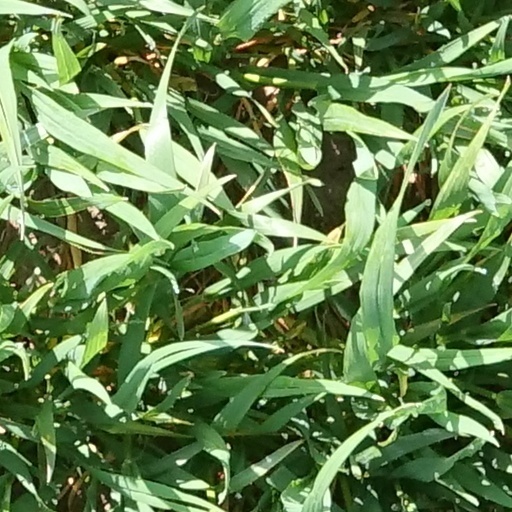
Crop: wheat